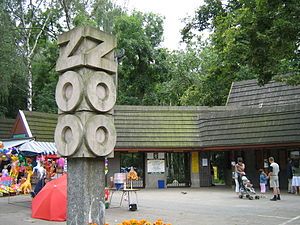
Łódź Zoologiske have
Indgangen til den zoologiske have
Łódź Zoologiske have er en af 11 zoologiske haver i Polen.